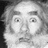
Emotion: surprise